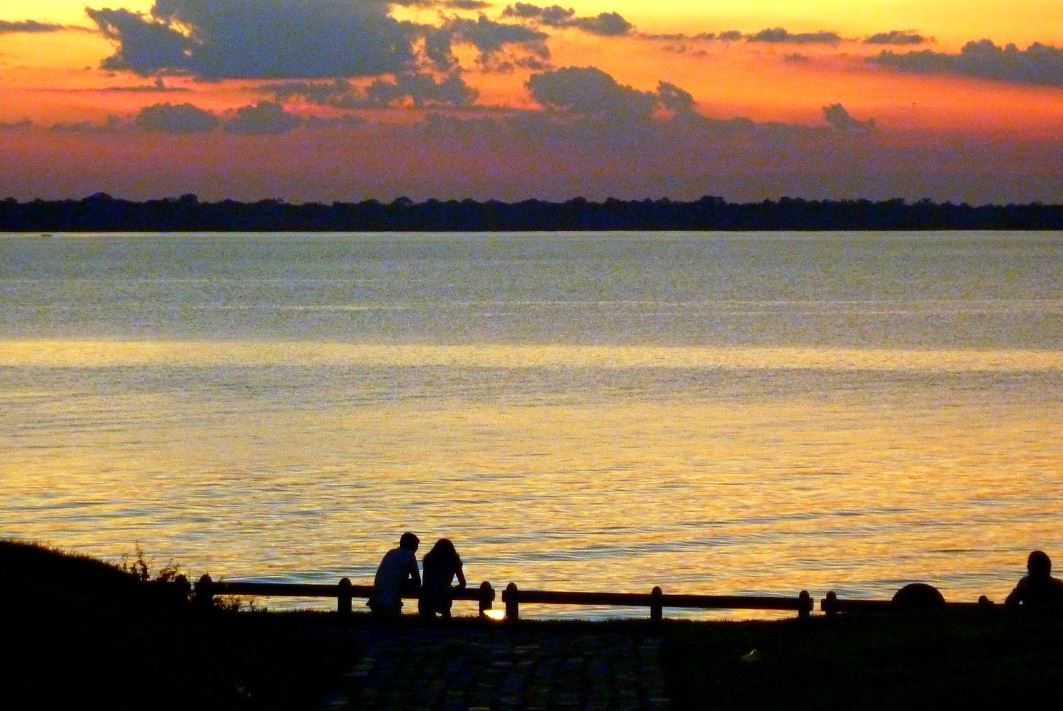
Fire: no
Smoke: no